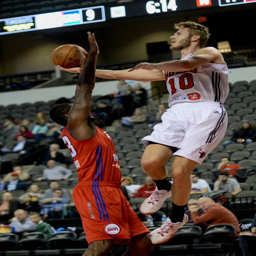
basketball player # drives to the basket against basketball team .